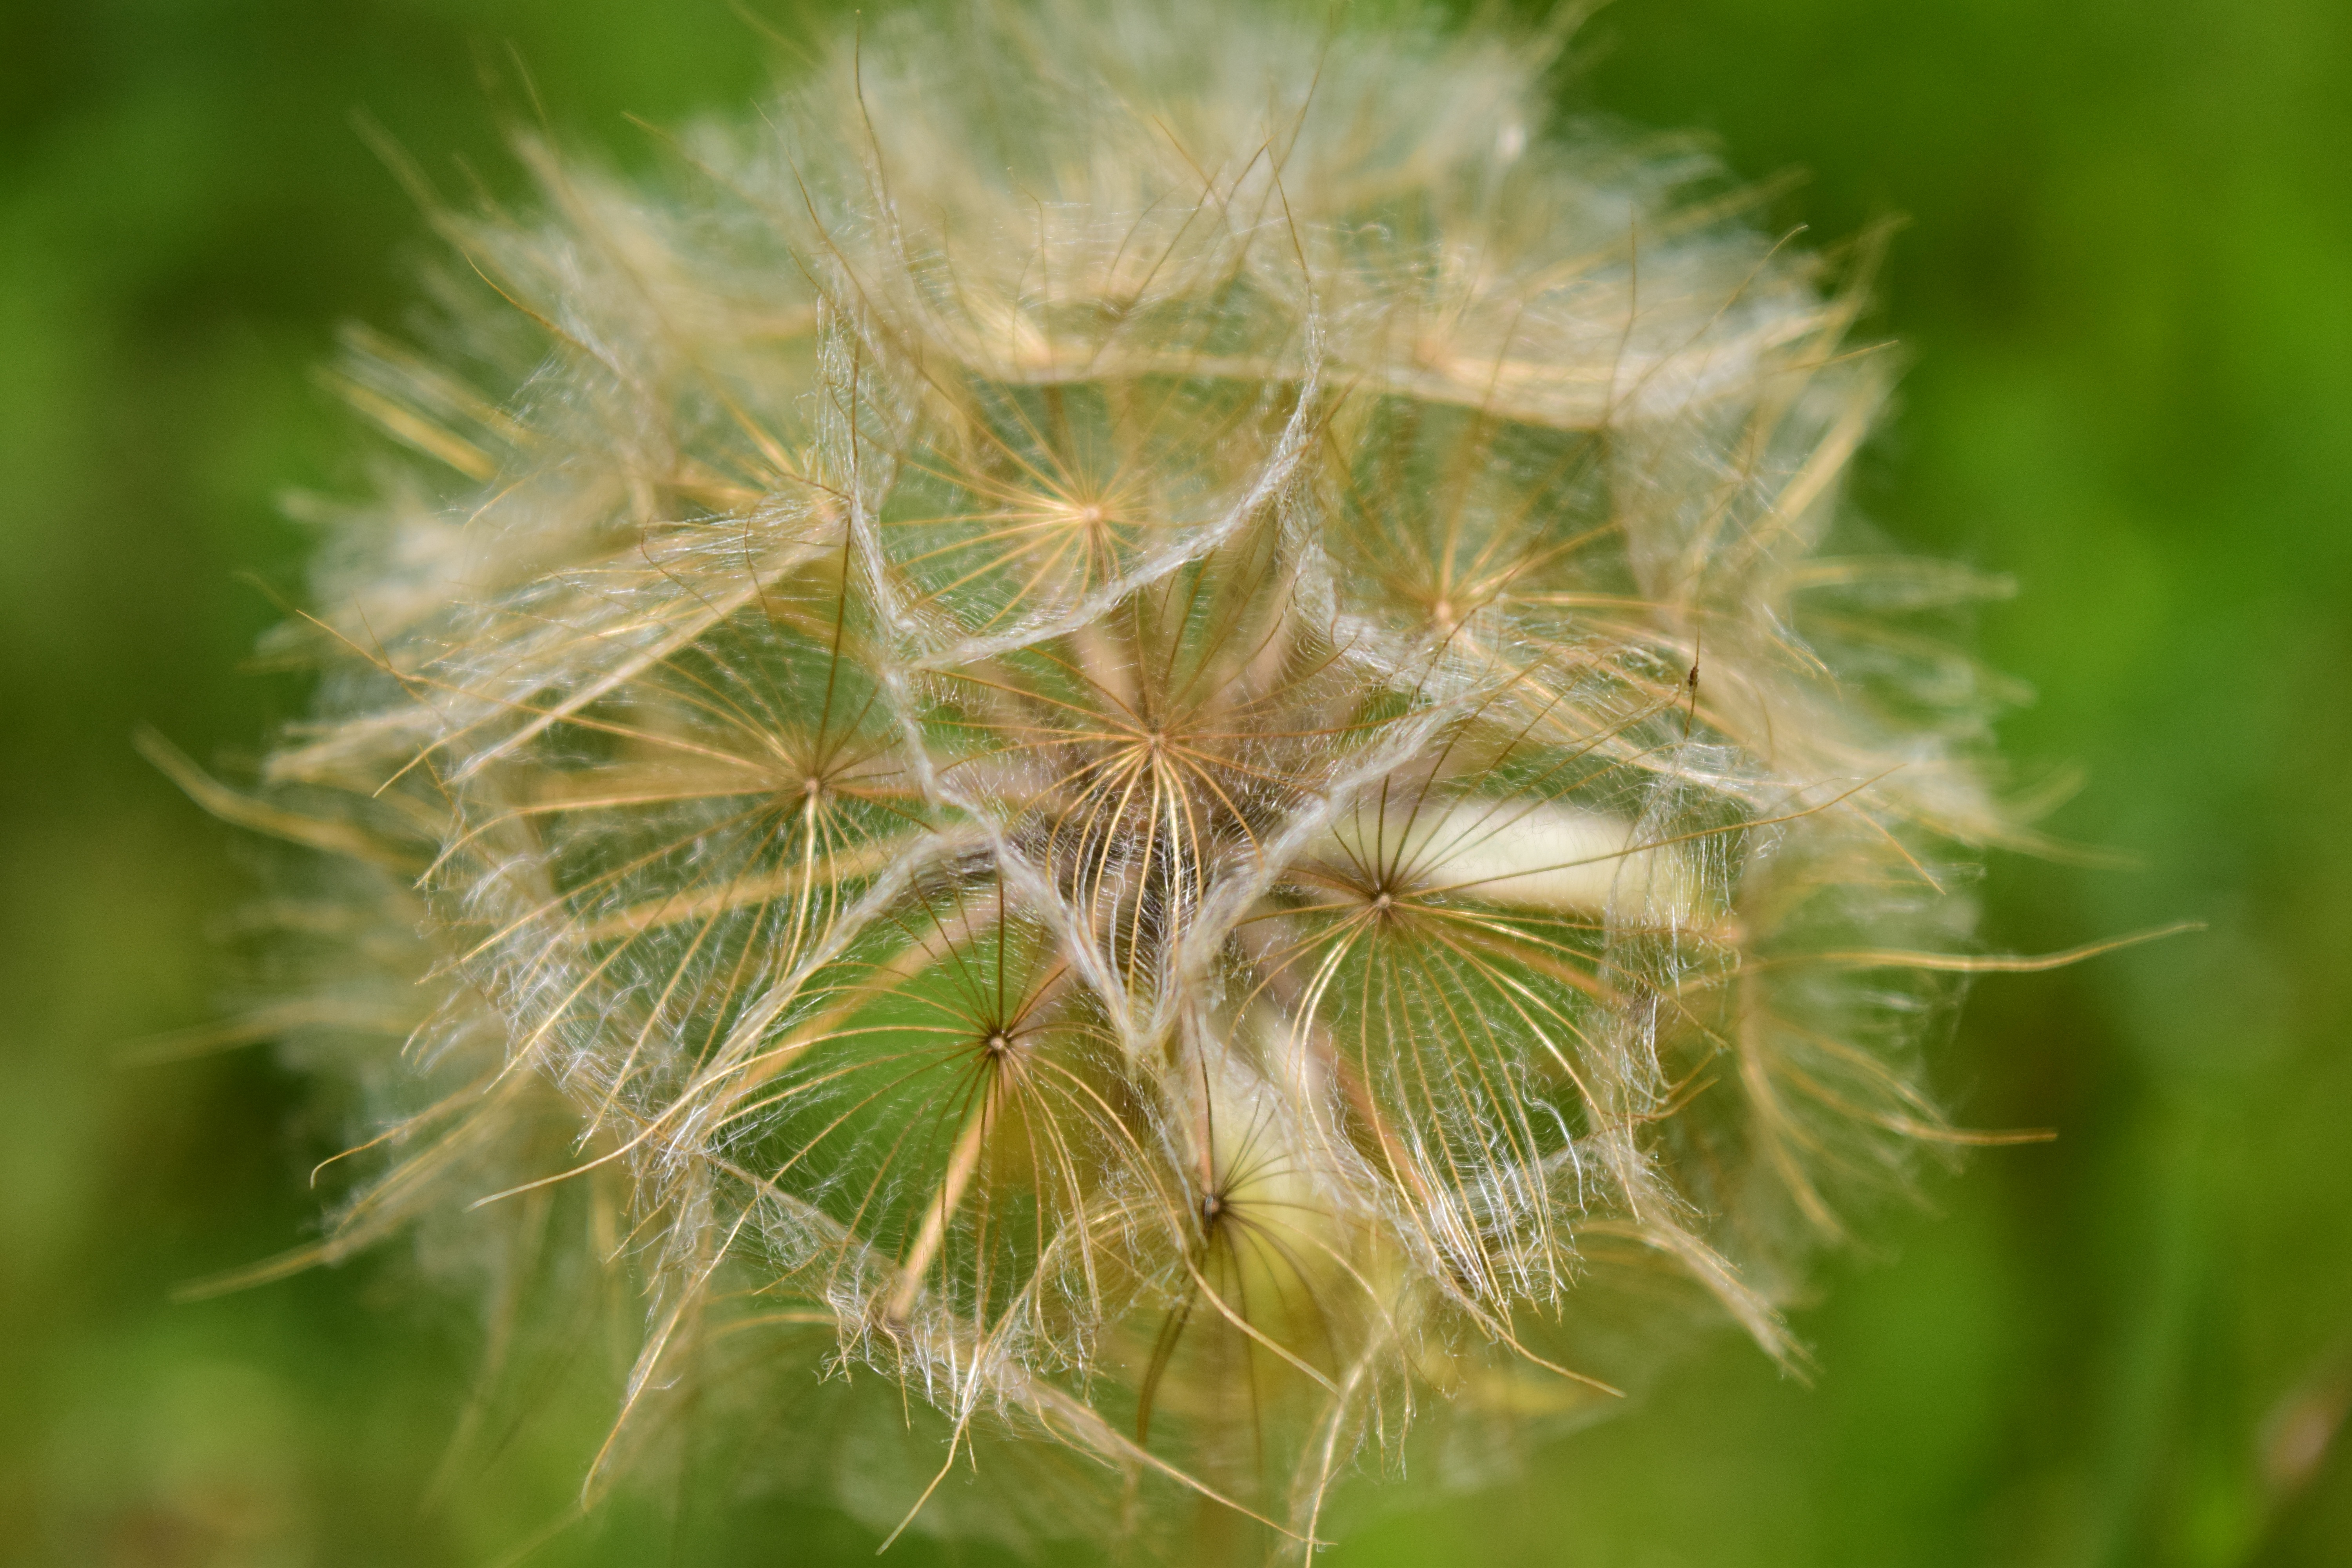
nature, grass, plant, field, photography, dandelion, flower, summer, food, green, produce, botany, close, flora, close up, pointed flower, seeds, thistle, faded, macro photography, flourished from, flying seeds, flowering plant, daisy family, plants green, had salsify, grass family, plant stem, land plant, thorns spines and prickles